Electoral history of George McGovern

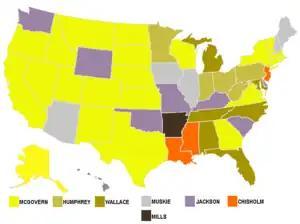
1972 Democratic primaries by state results

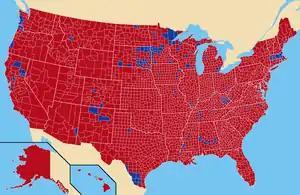
1972 presidential election by county results

1972 Democratic Presidential primaries